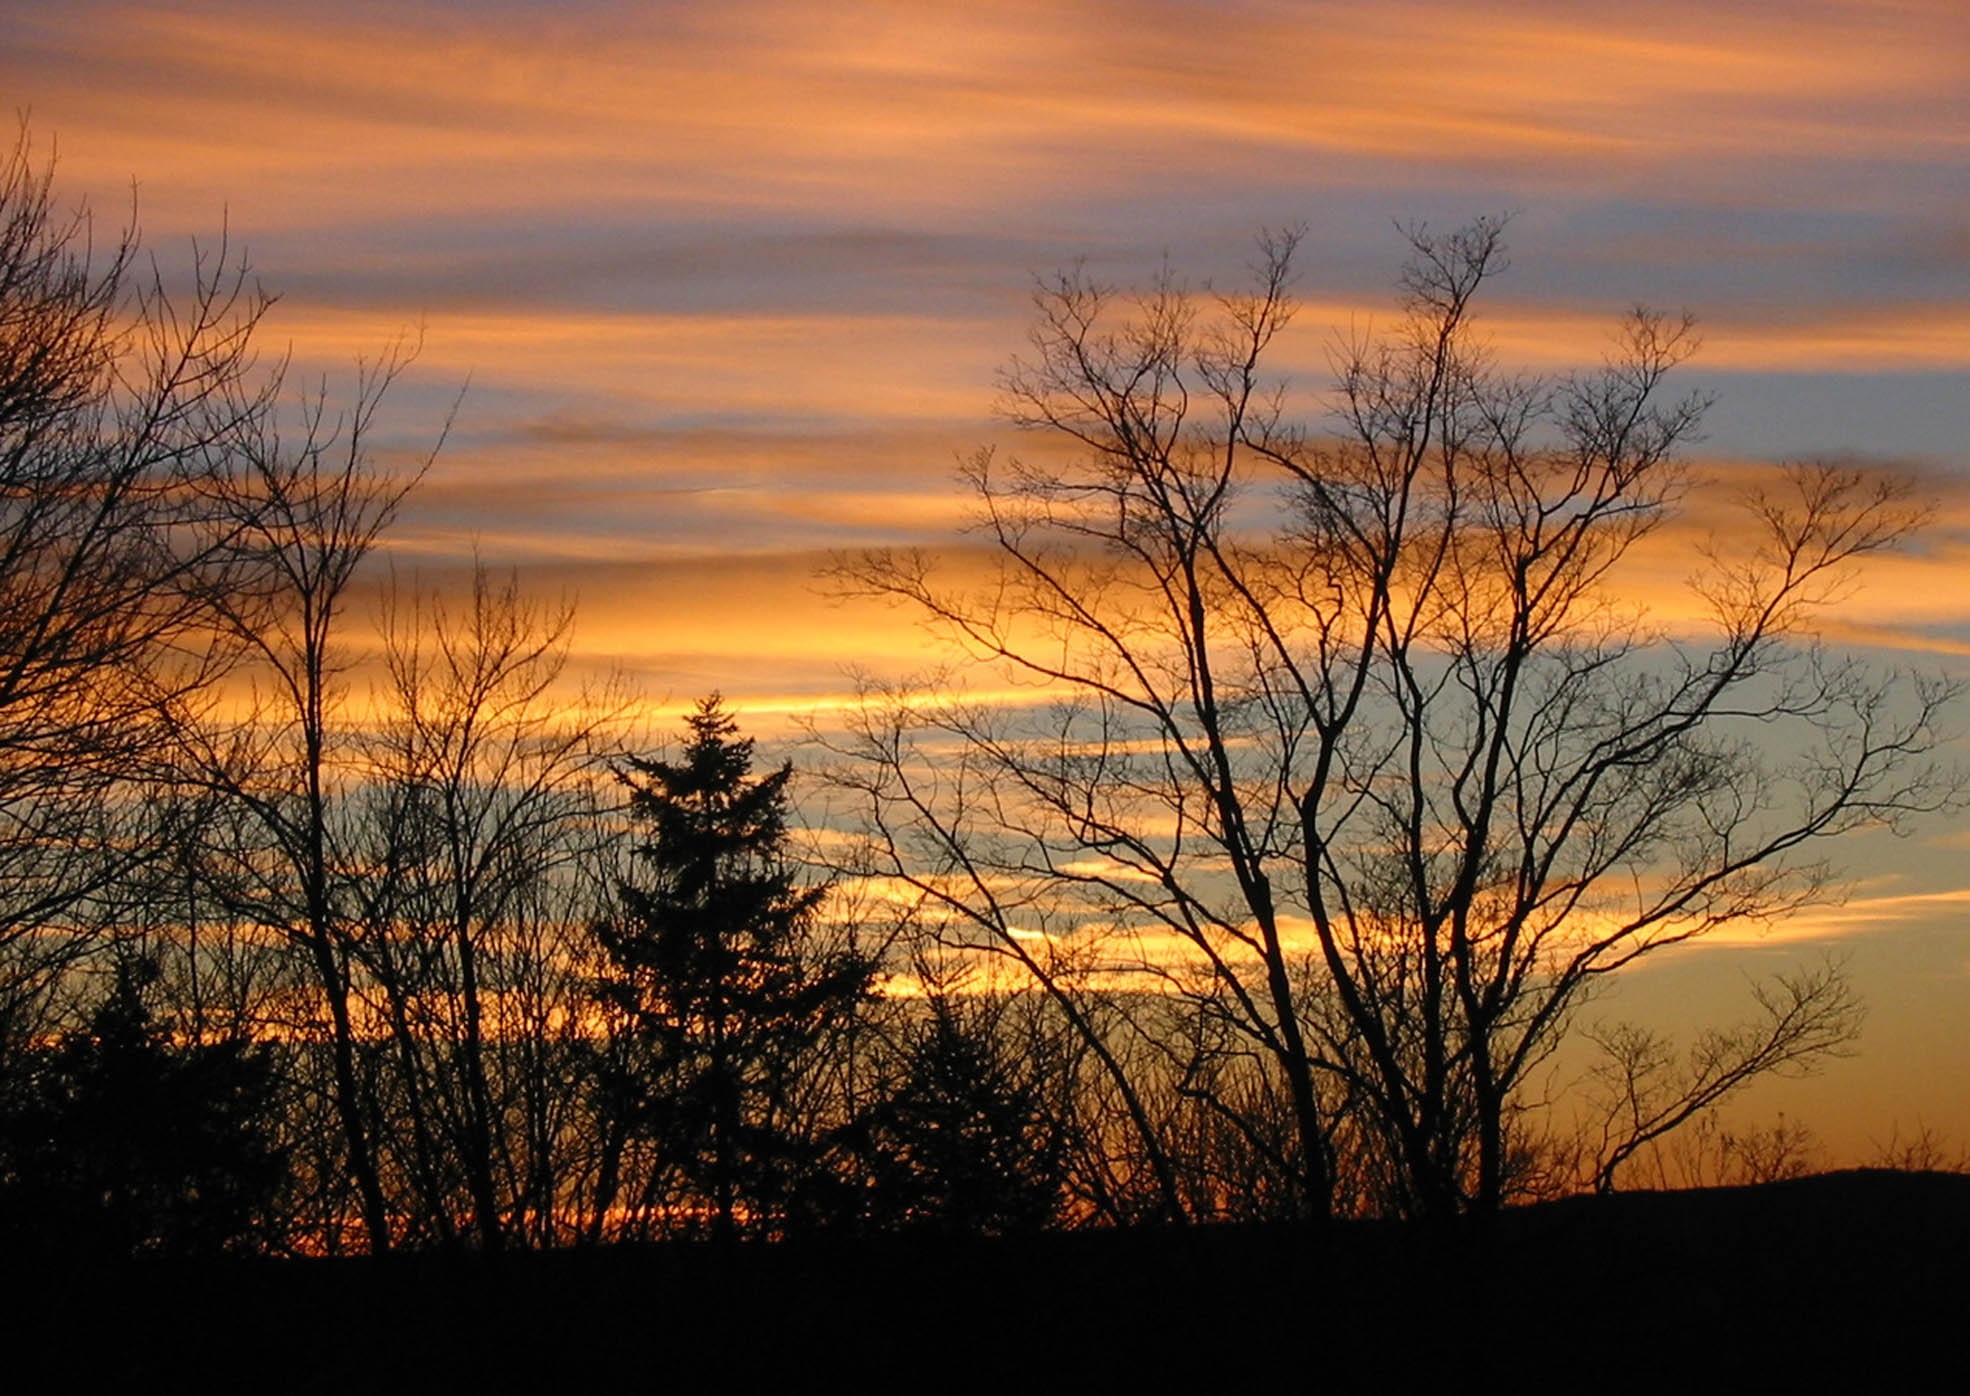
landscape, tree, nature, forest, outdoor, horizon, branch, winter, cloud, sky, sunrise, sunset, field, prairie, sunlight, morning, dawn, dusk, evening, savanna, plain, afterglow, sunset background, atmospheric phenomenon, red sky at morning